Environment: real
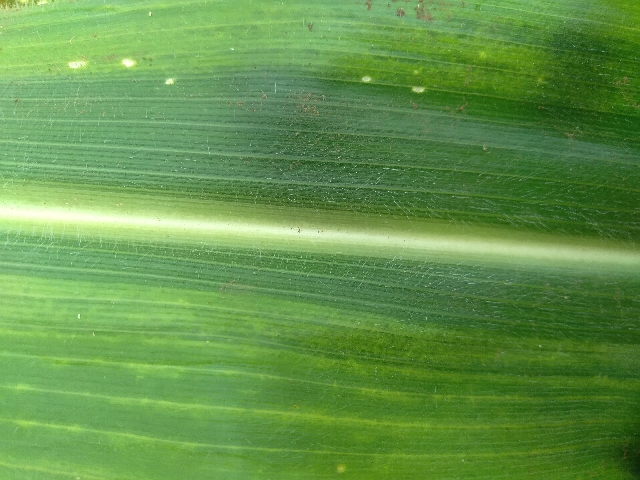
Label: lethal_necrosis